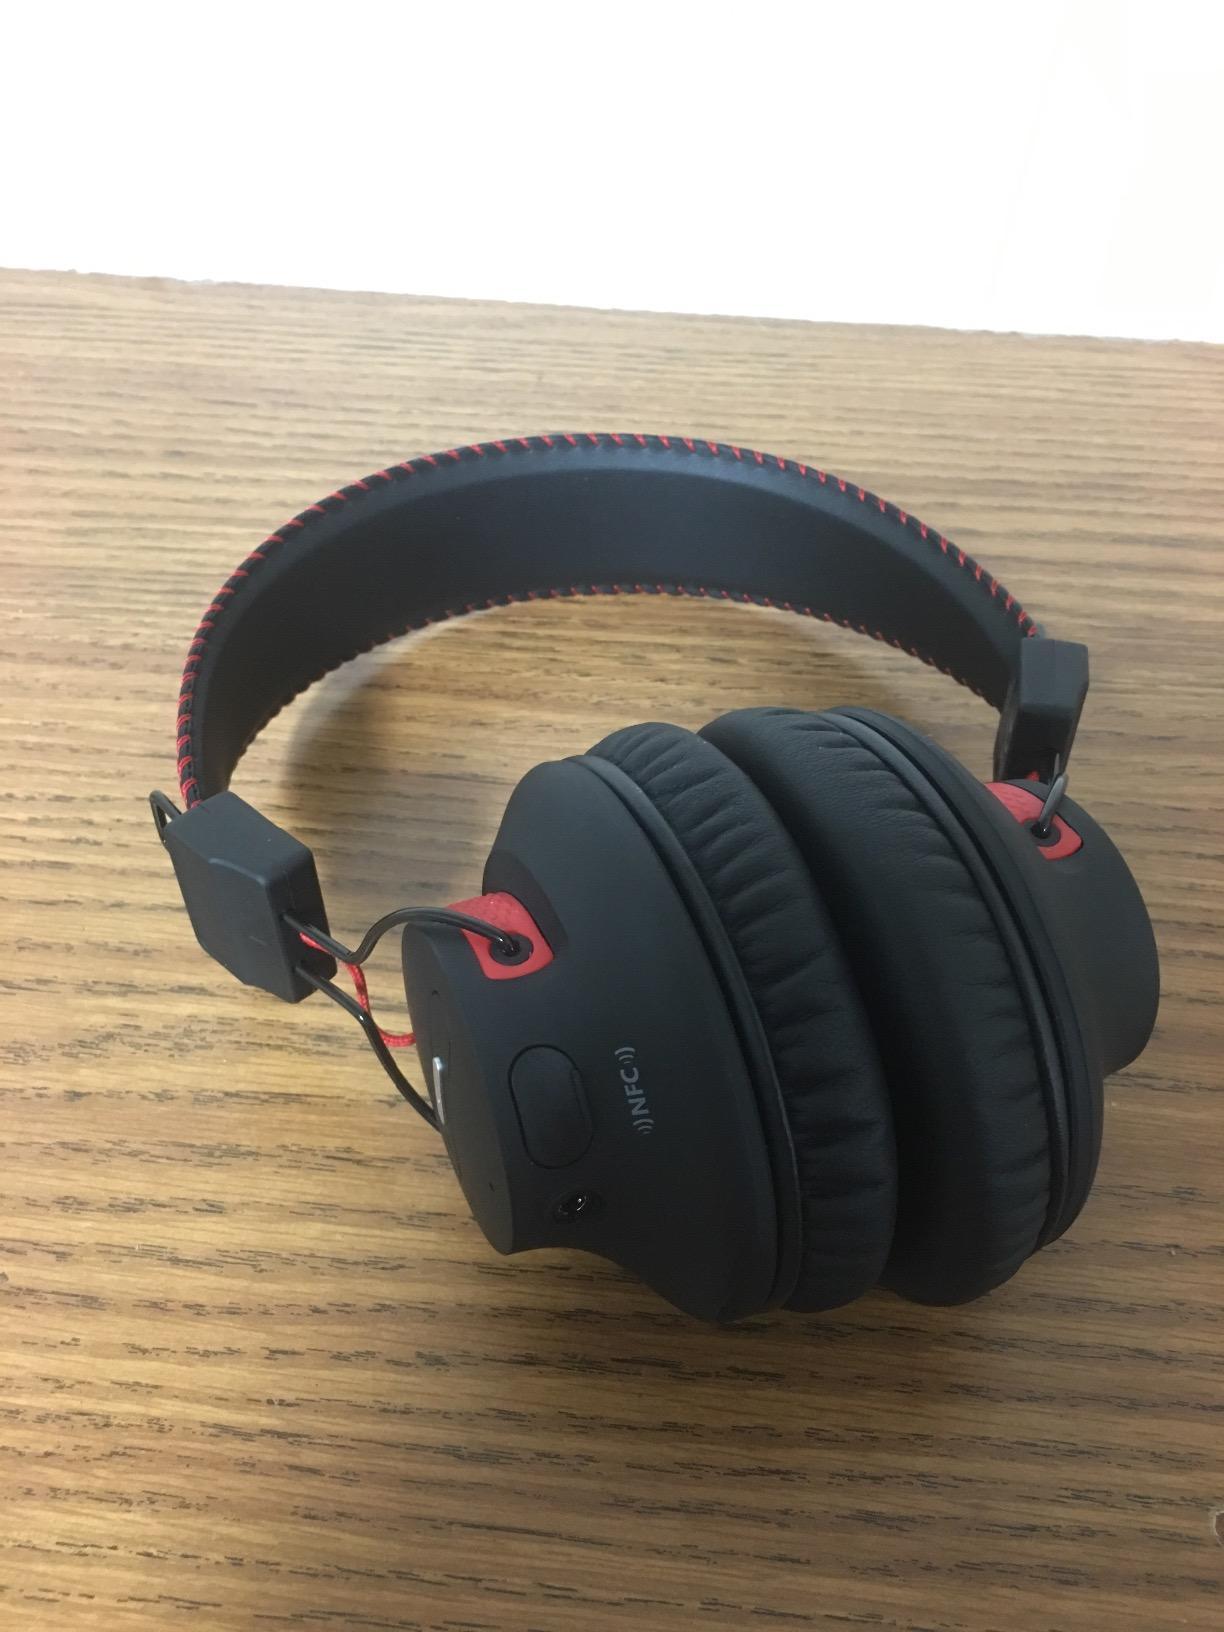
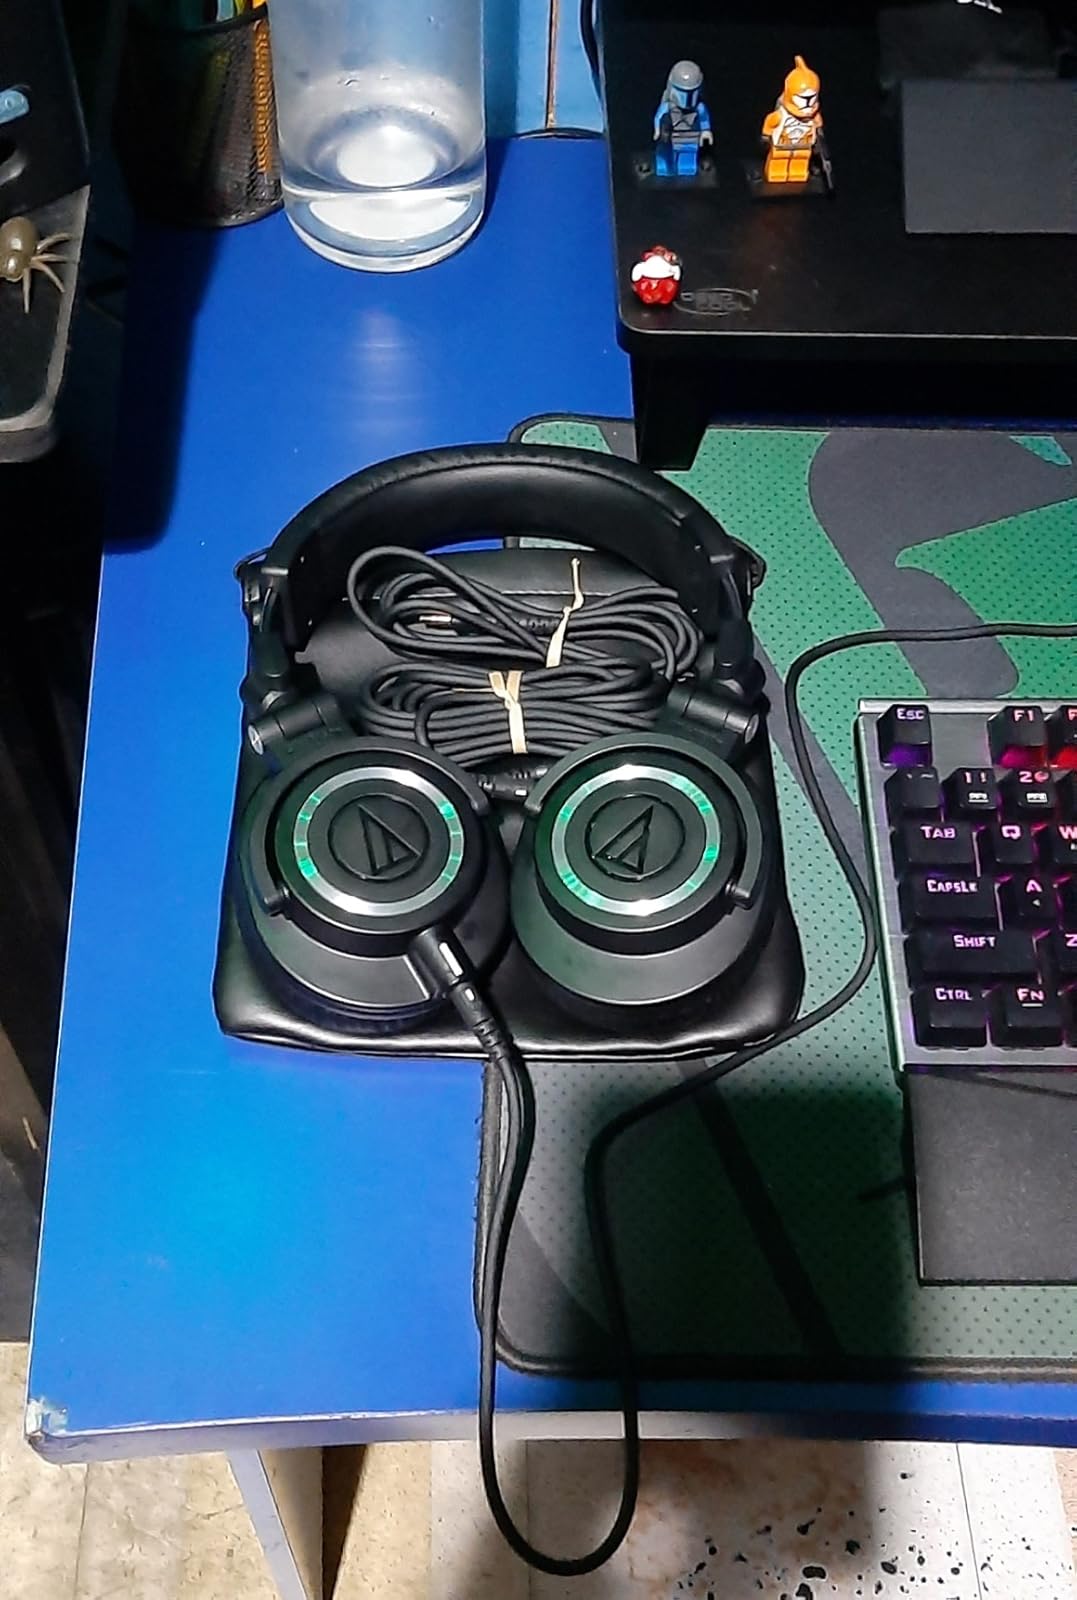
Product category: headphones
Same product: no